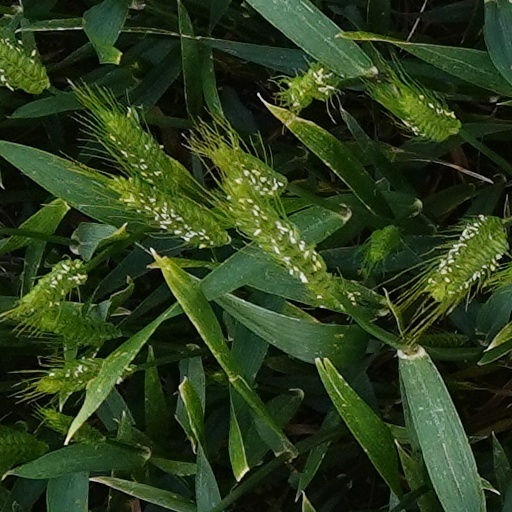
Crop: wheat